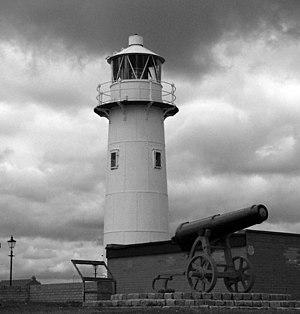
Le phare de Hugh est un phare de navigation situé sur un promontoire de Hartlepool, dans le comté de Durham en Angleterre. Ce phare actuel date de 1927 et succède à deux autres anciens phares et il est géré par PD Ports une entreprise portuaire privée de Middlesbrough.